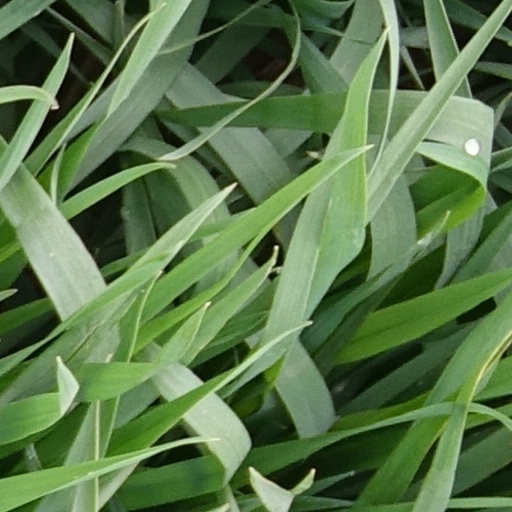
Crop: wheat